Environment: real
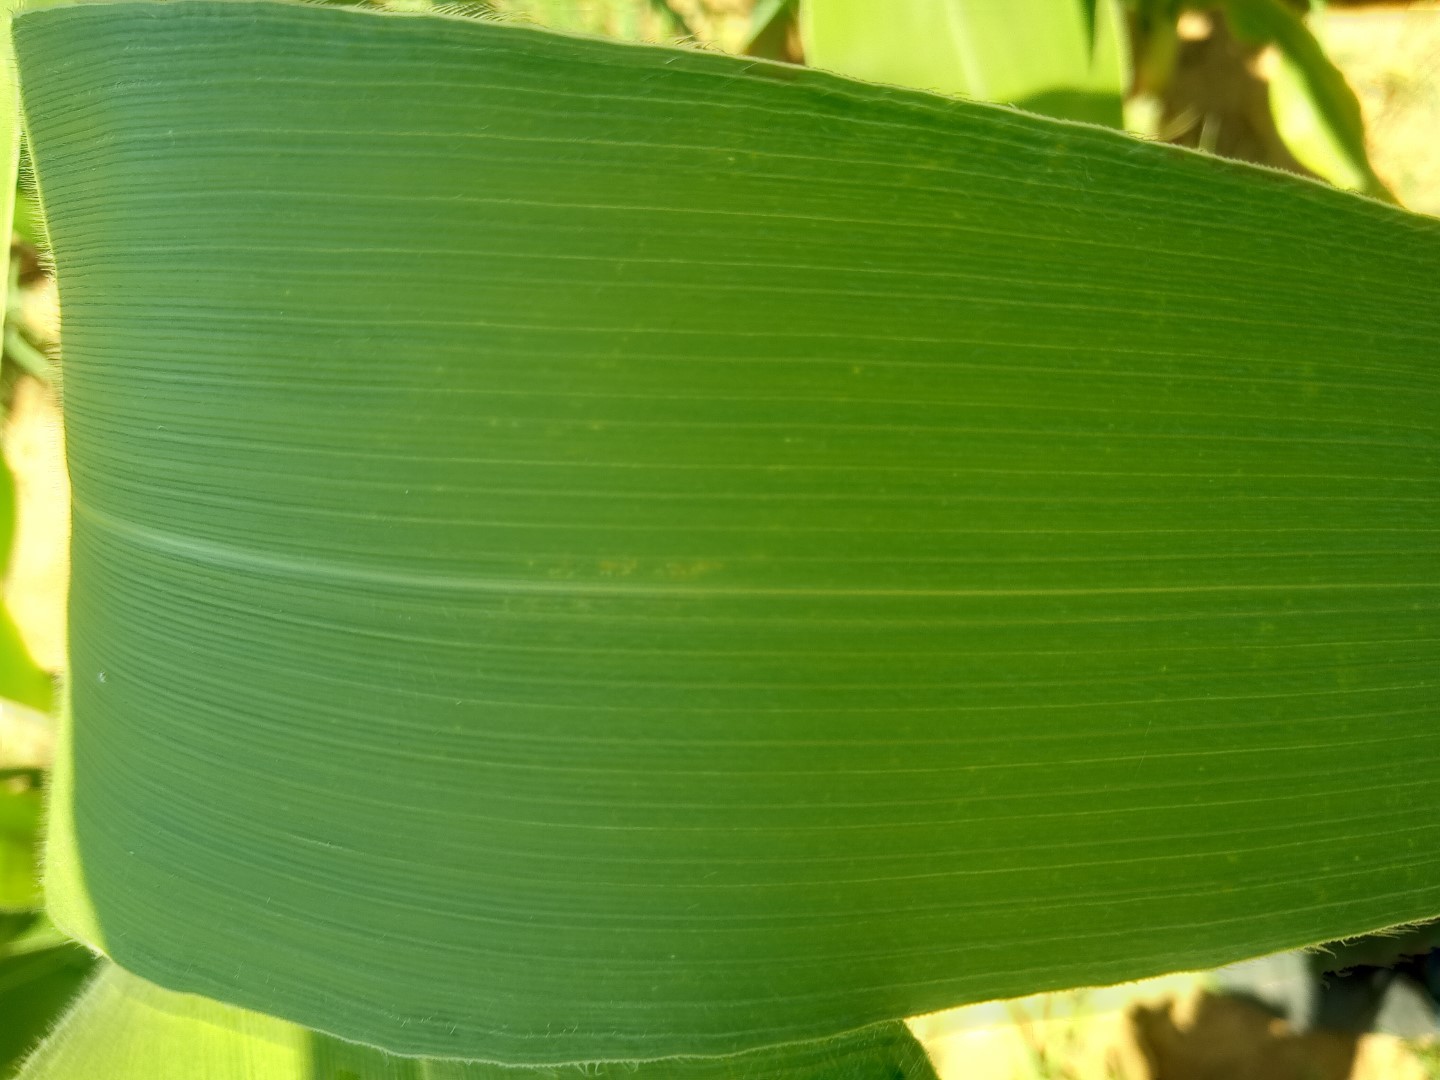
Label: healthy